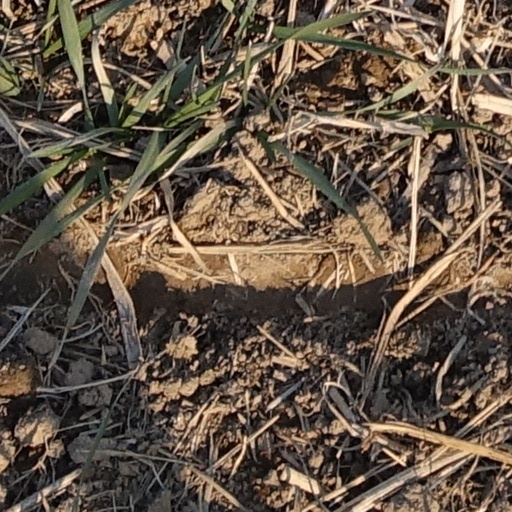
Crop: wheat